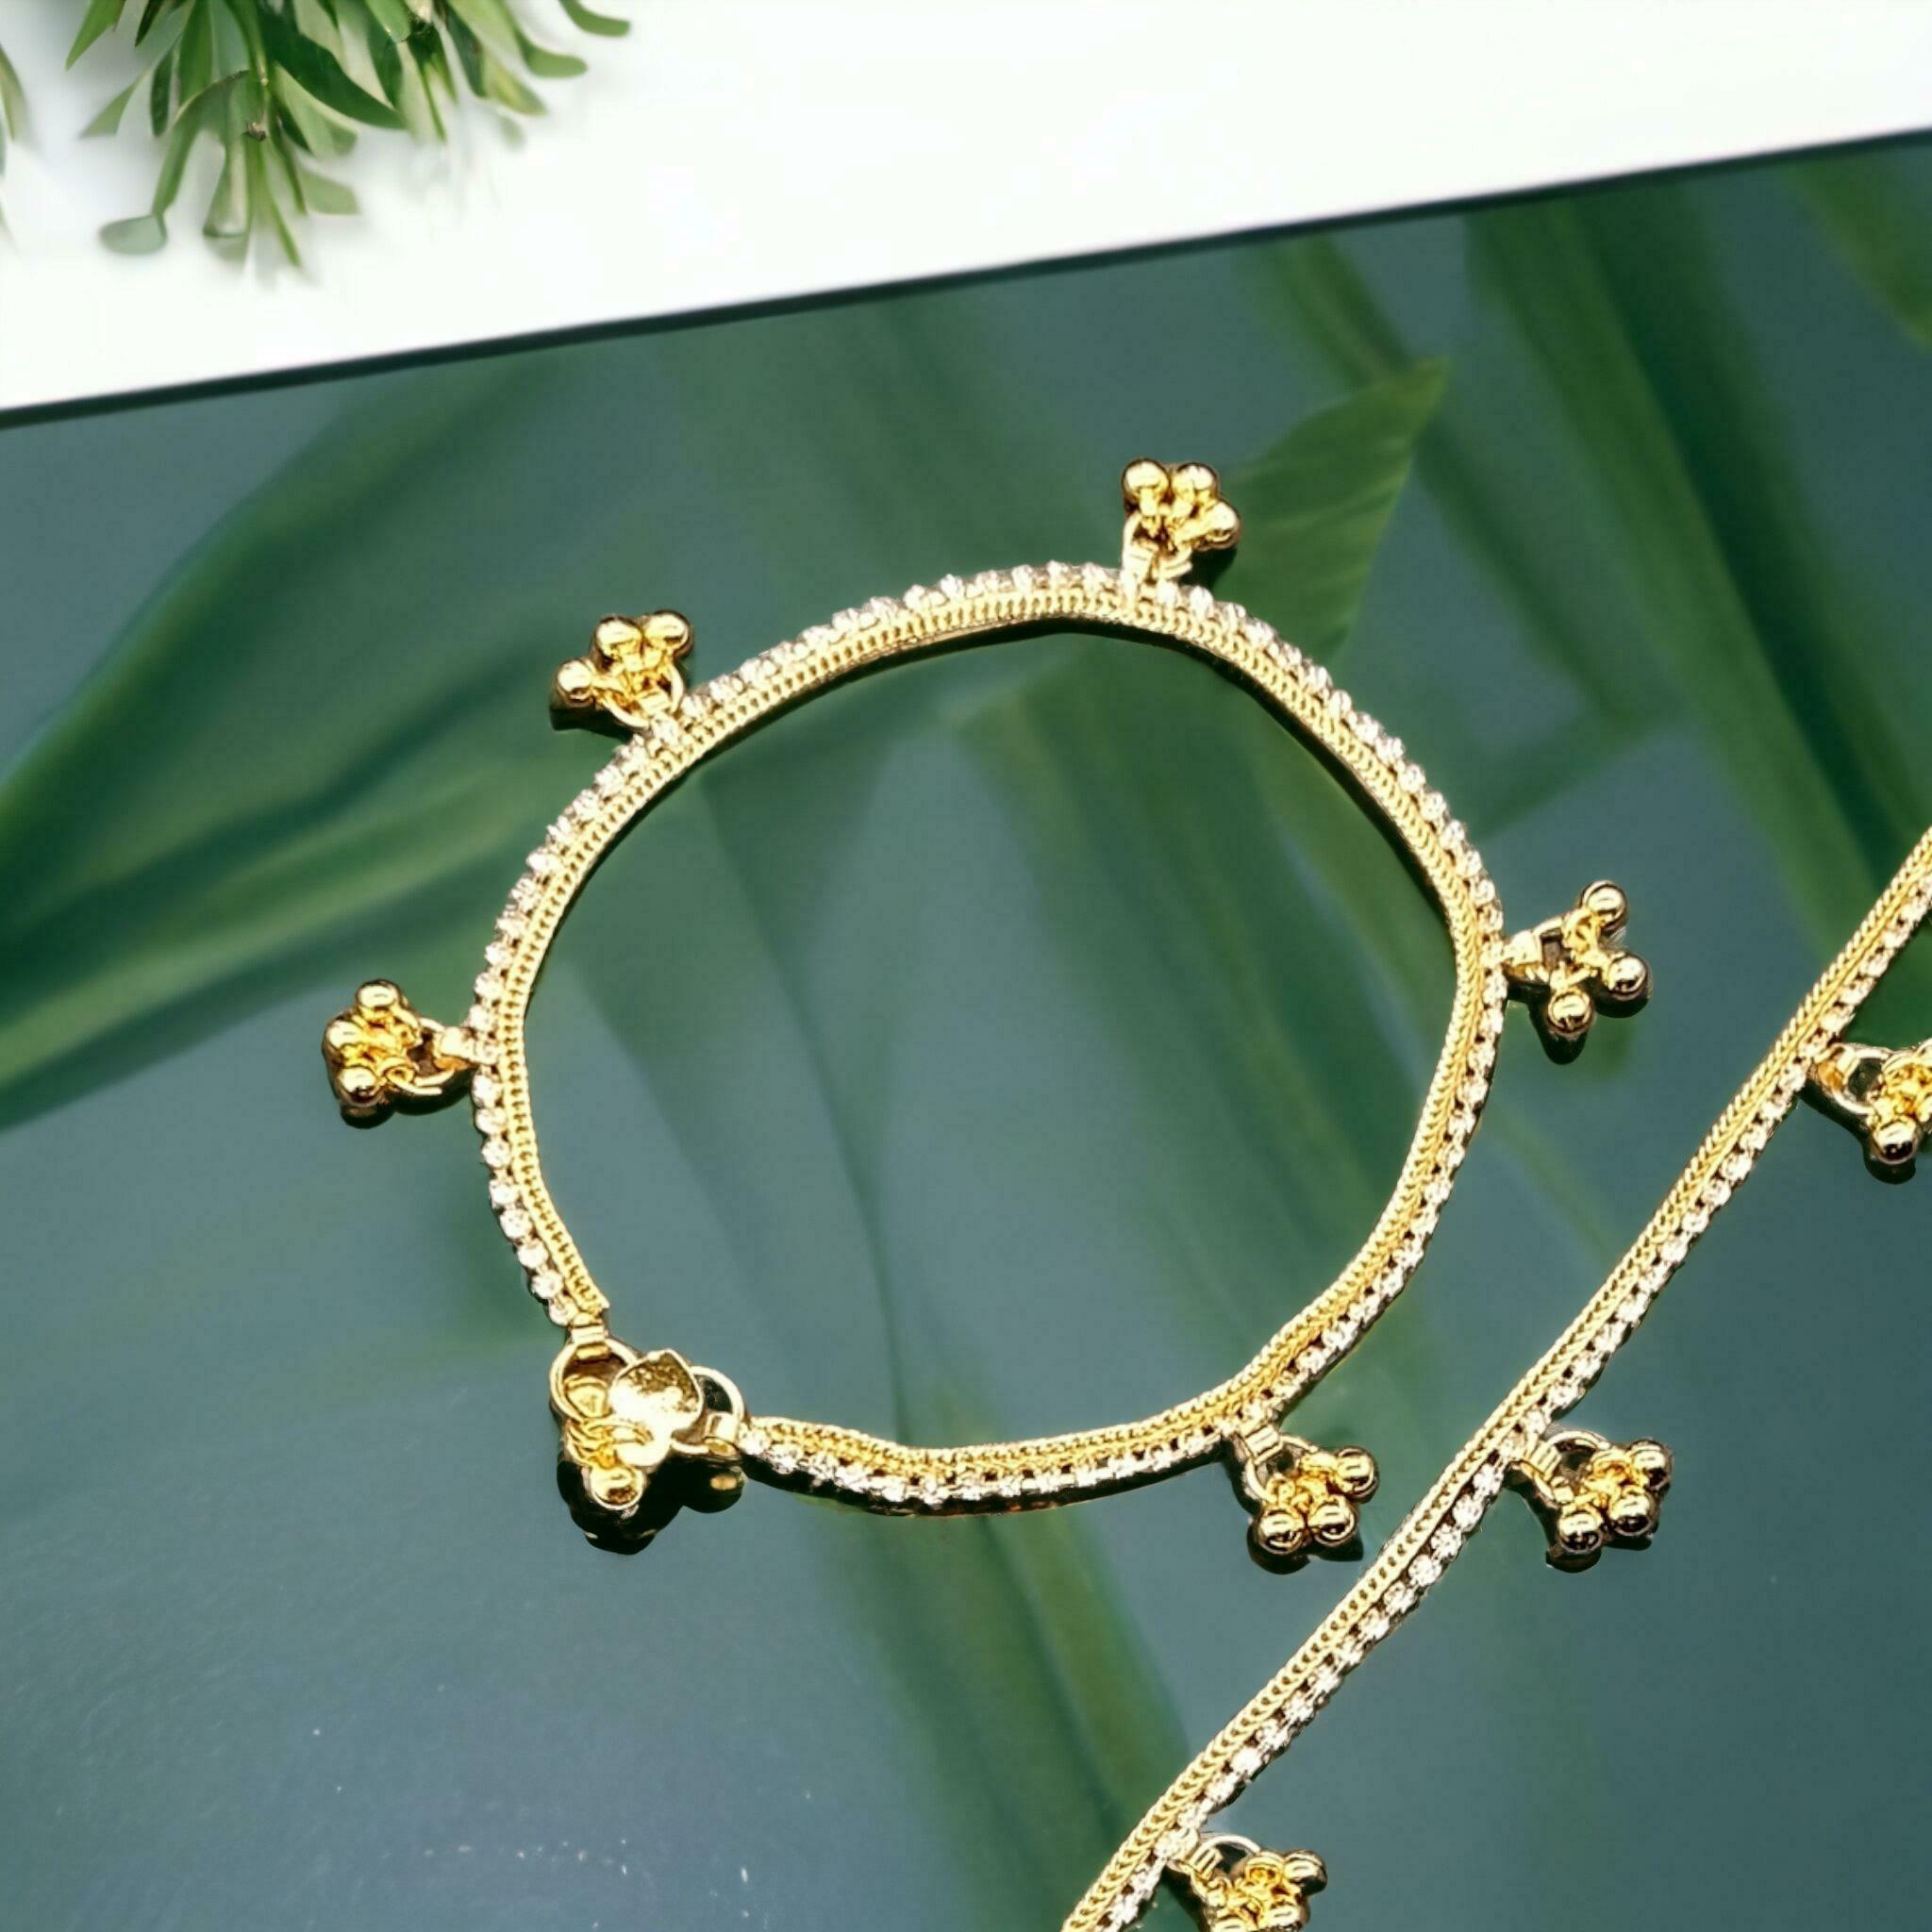
BR Ornaments A467 Alloy Anklet (Pack of 2)
Type: Anklet
Brand: BR Ornaments
Price: Rs. 230
 This silver anklet looks good with all indian outfitsor traditional outfits suitable girls and women of all ages. grab this pair of anklets, you will feel stylish ankle and shining silver anklet will make beautiful, you must buy the sns traders anklets you will never go wrong with the latest design, fancy anklets in silver jewellery.